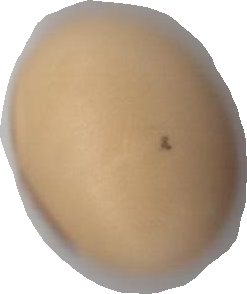
Variety: Anjasmoro